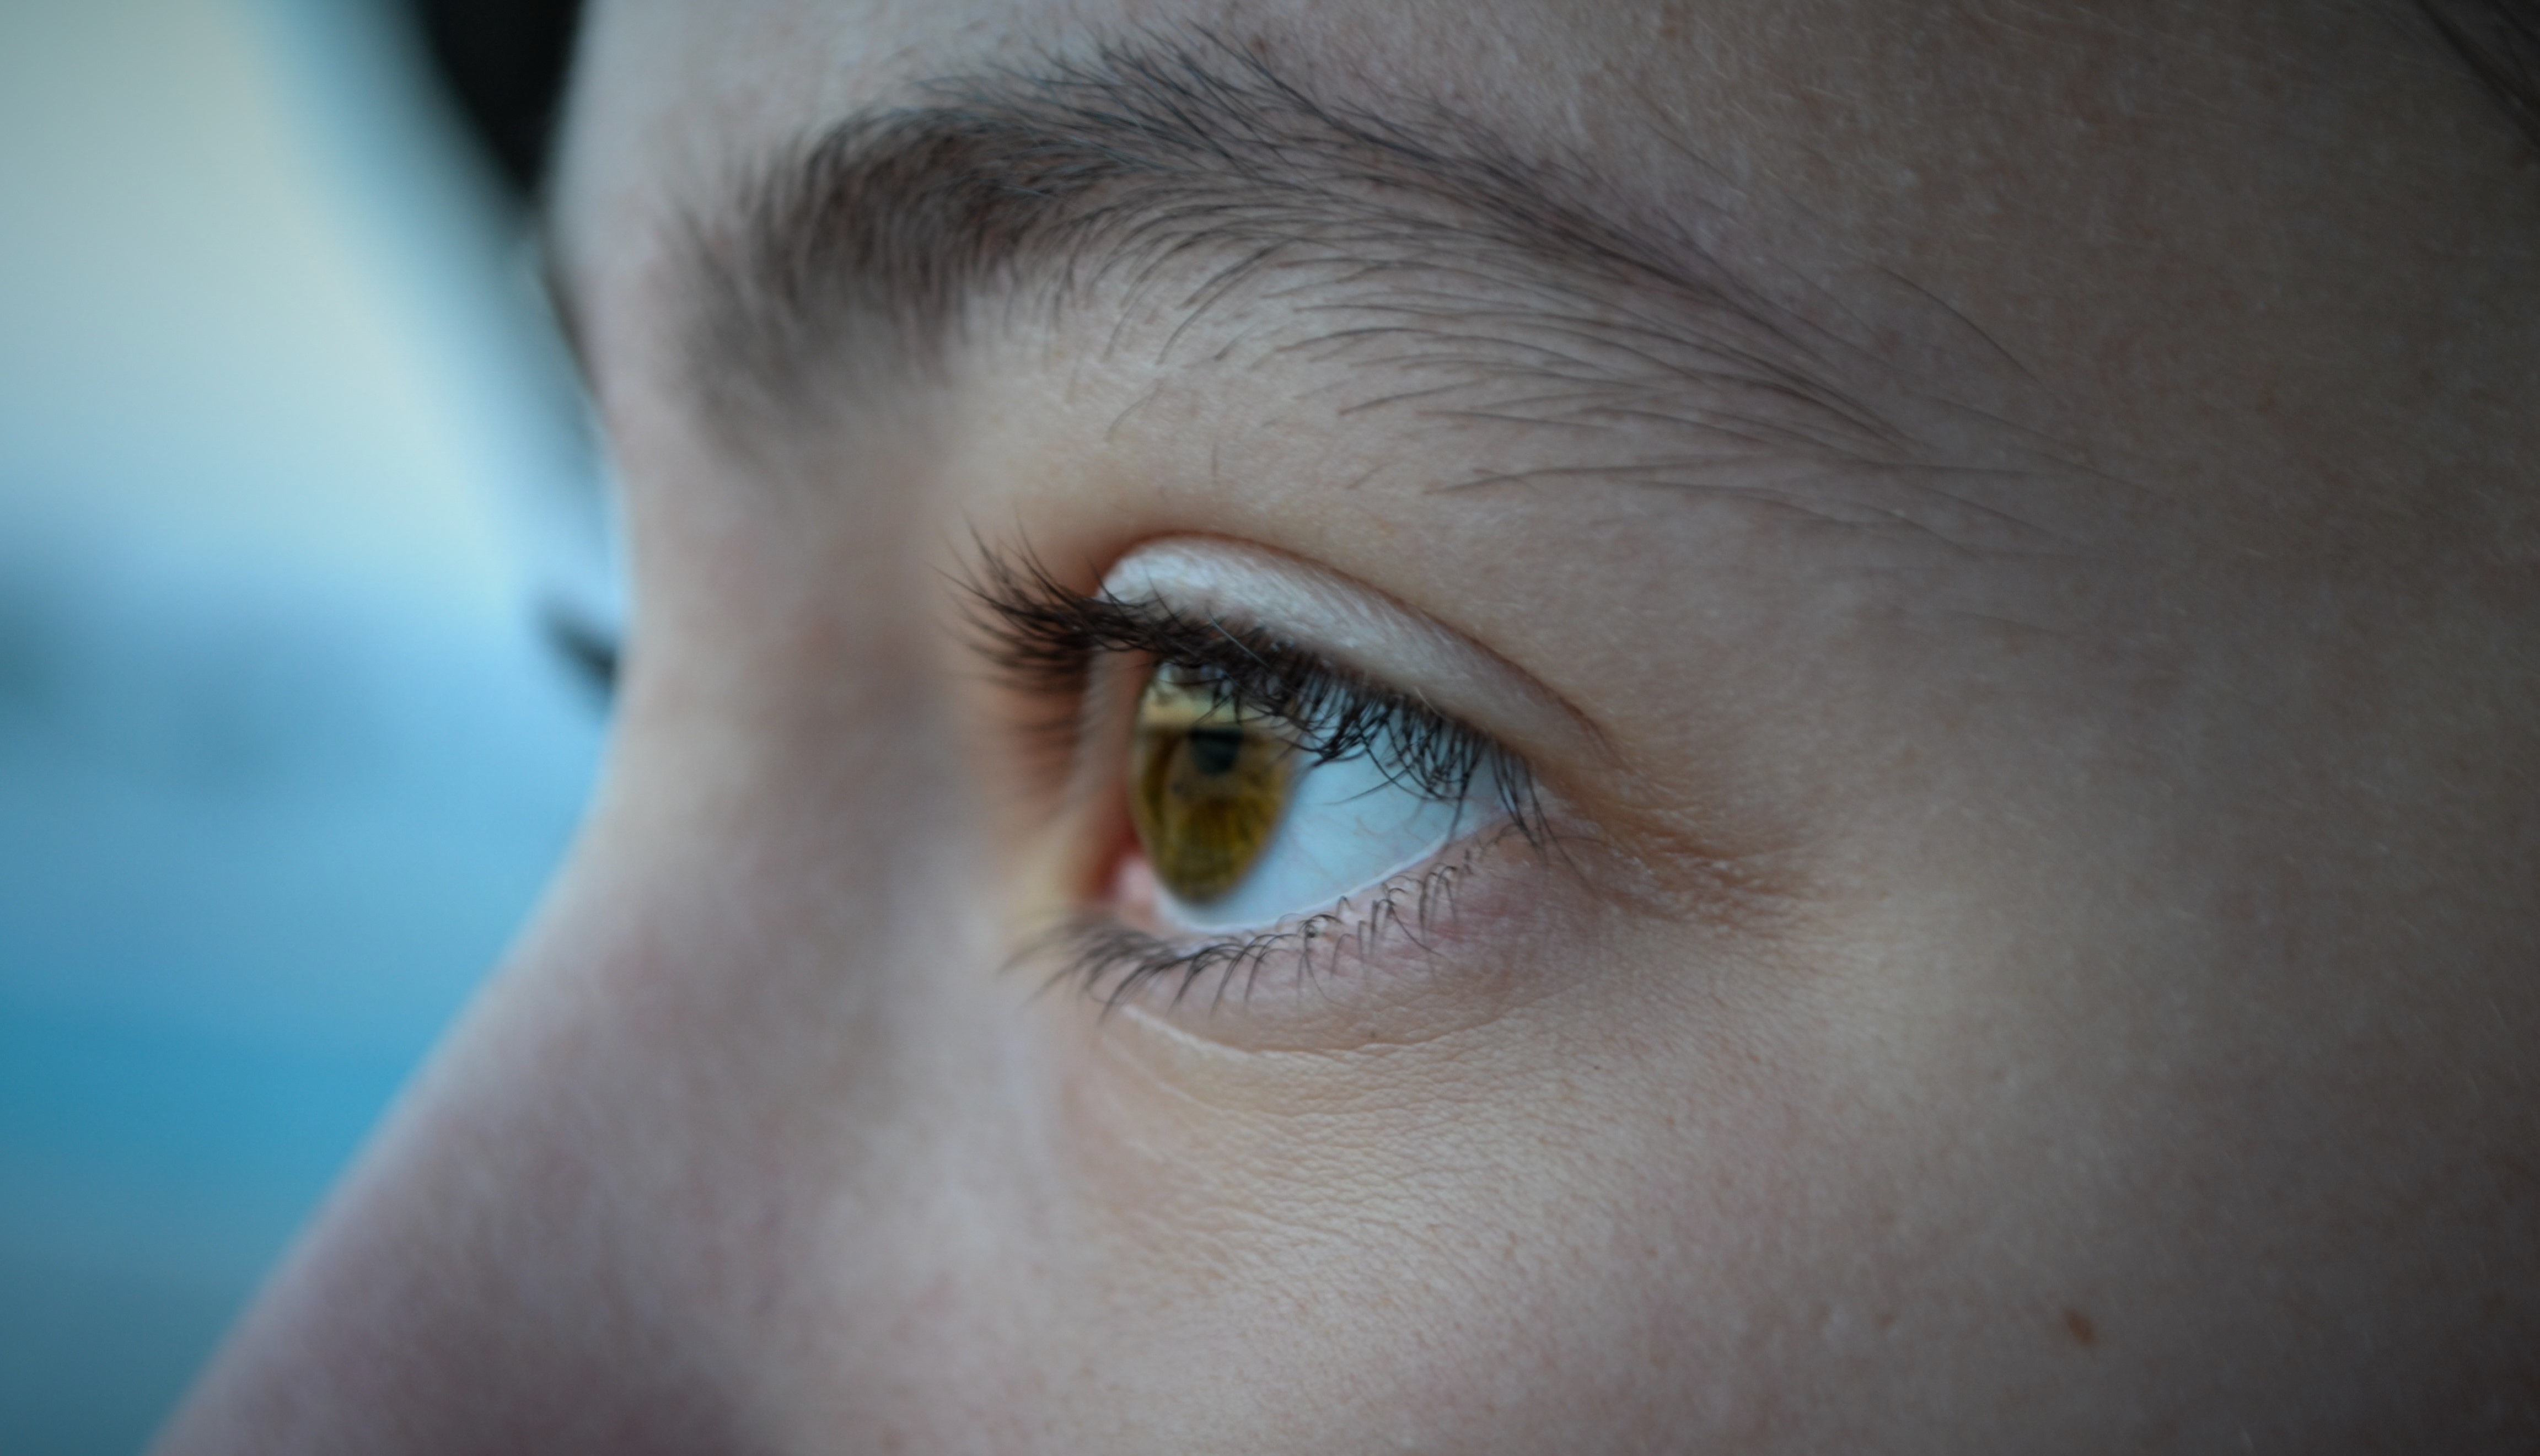
photography, portrait, blue, ear, lip, eyebrow, eyelash, close up, human body, face, nose, cheek, eye, head, skin, beauty, organ, forehead, eyelash extensions